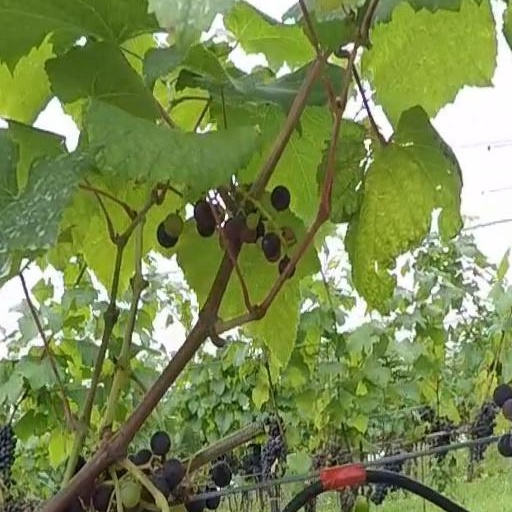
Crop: grape